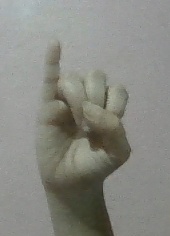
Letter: meem